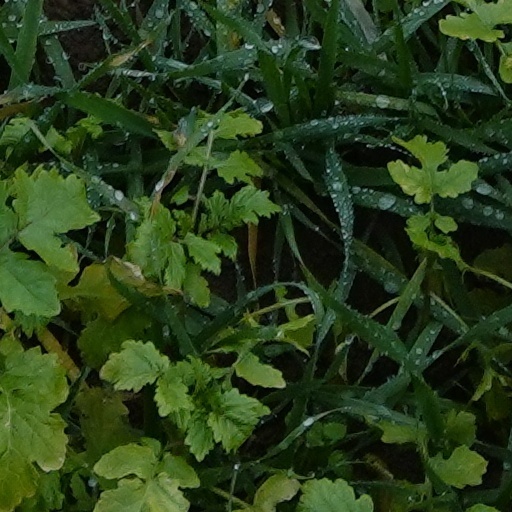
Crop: wheat